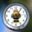
Label: clock